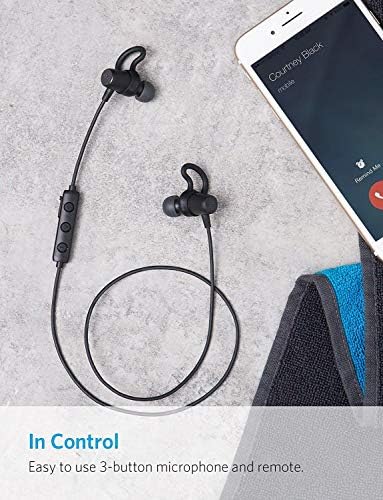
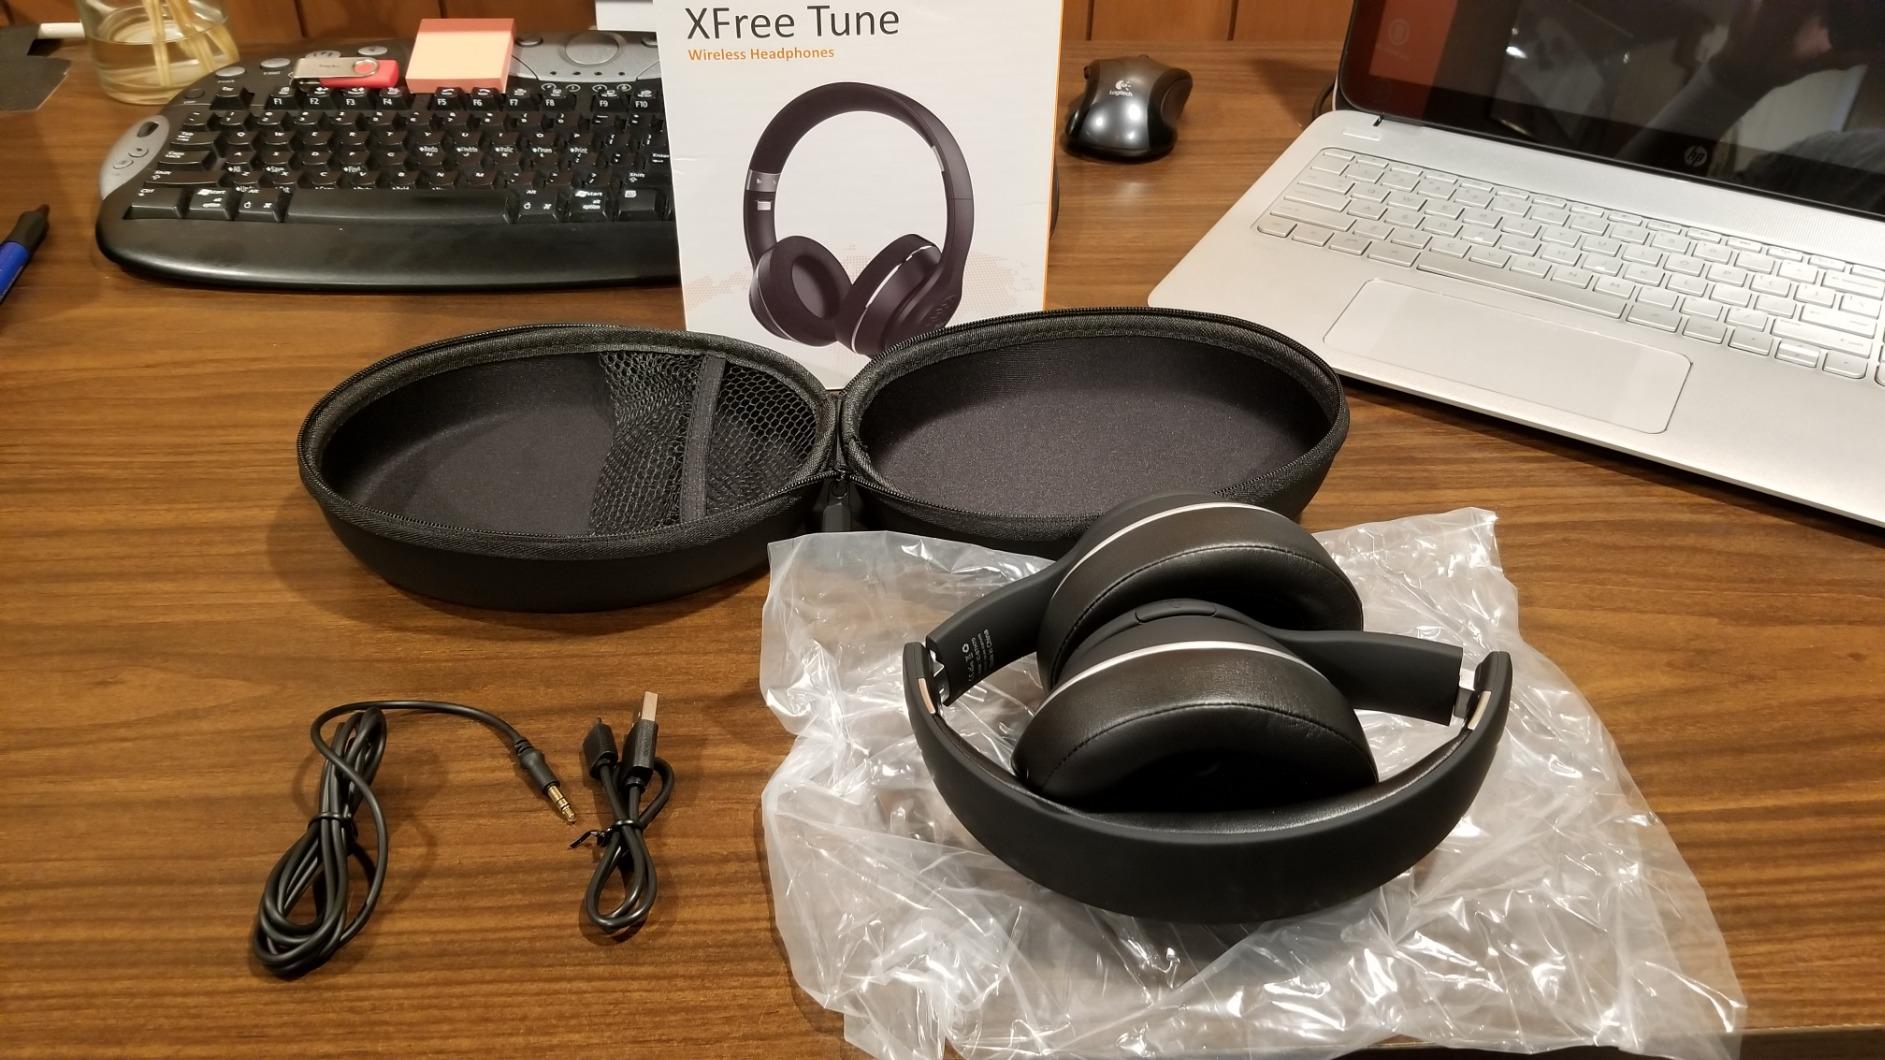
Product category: headphones
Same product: no